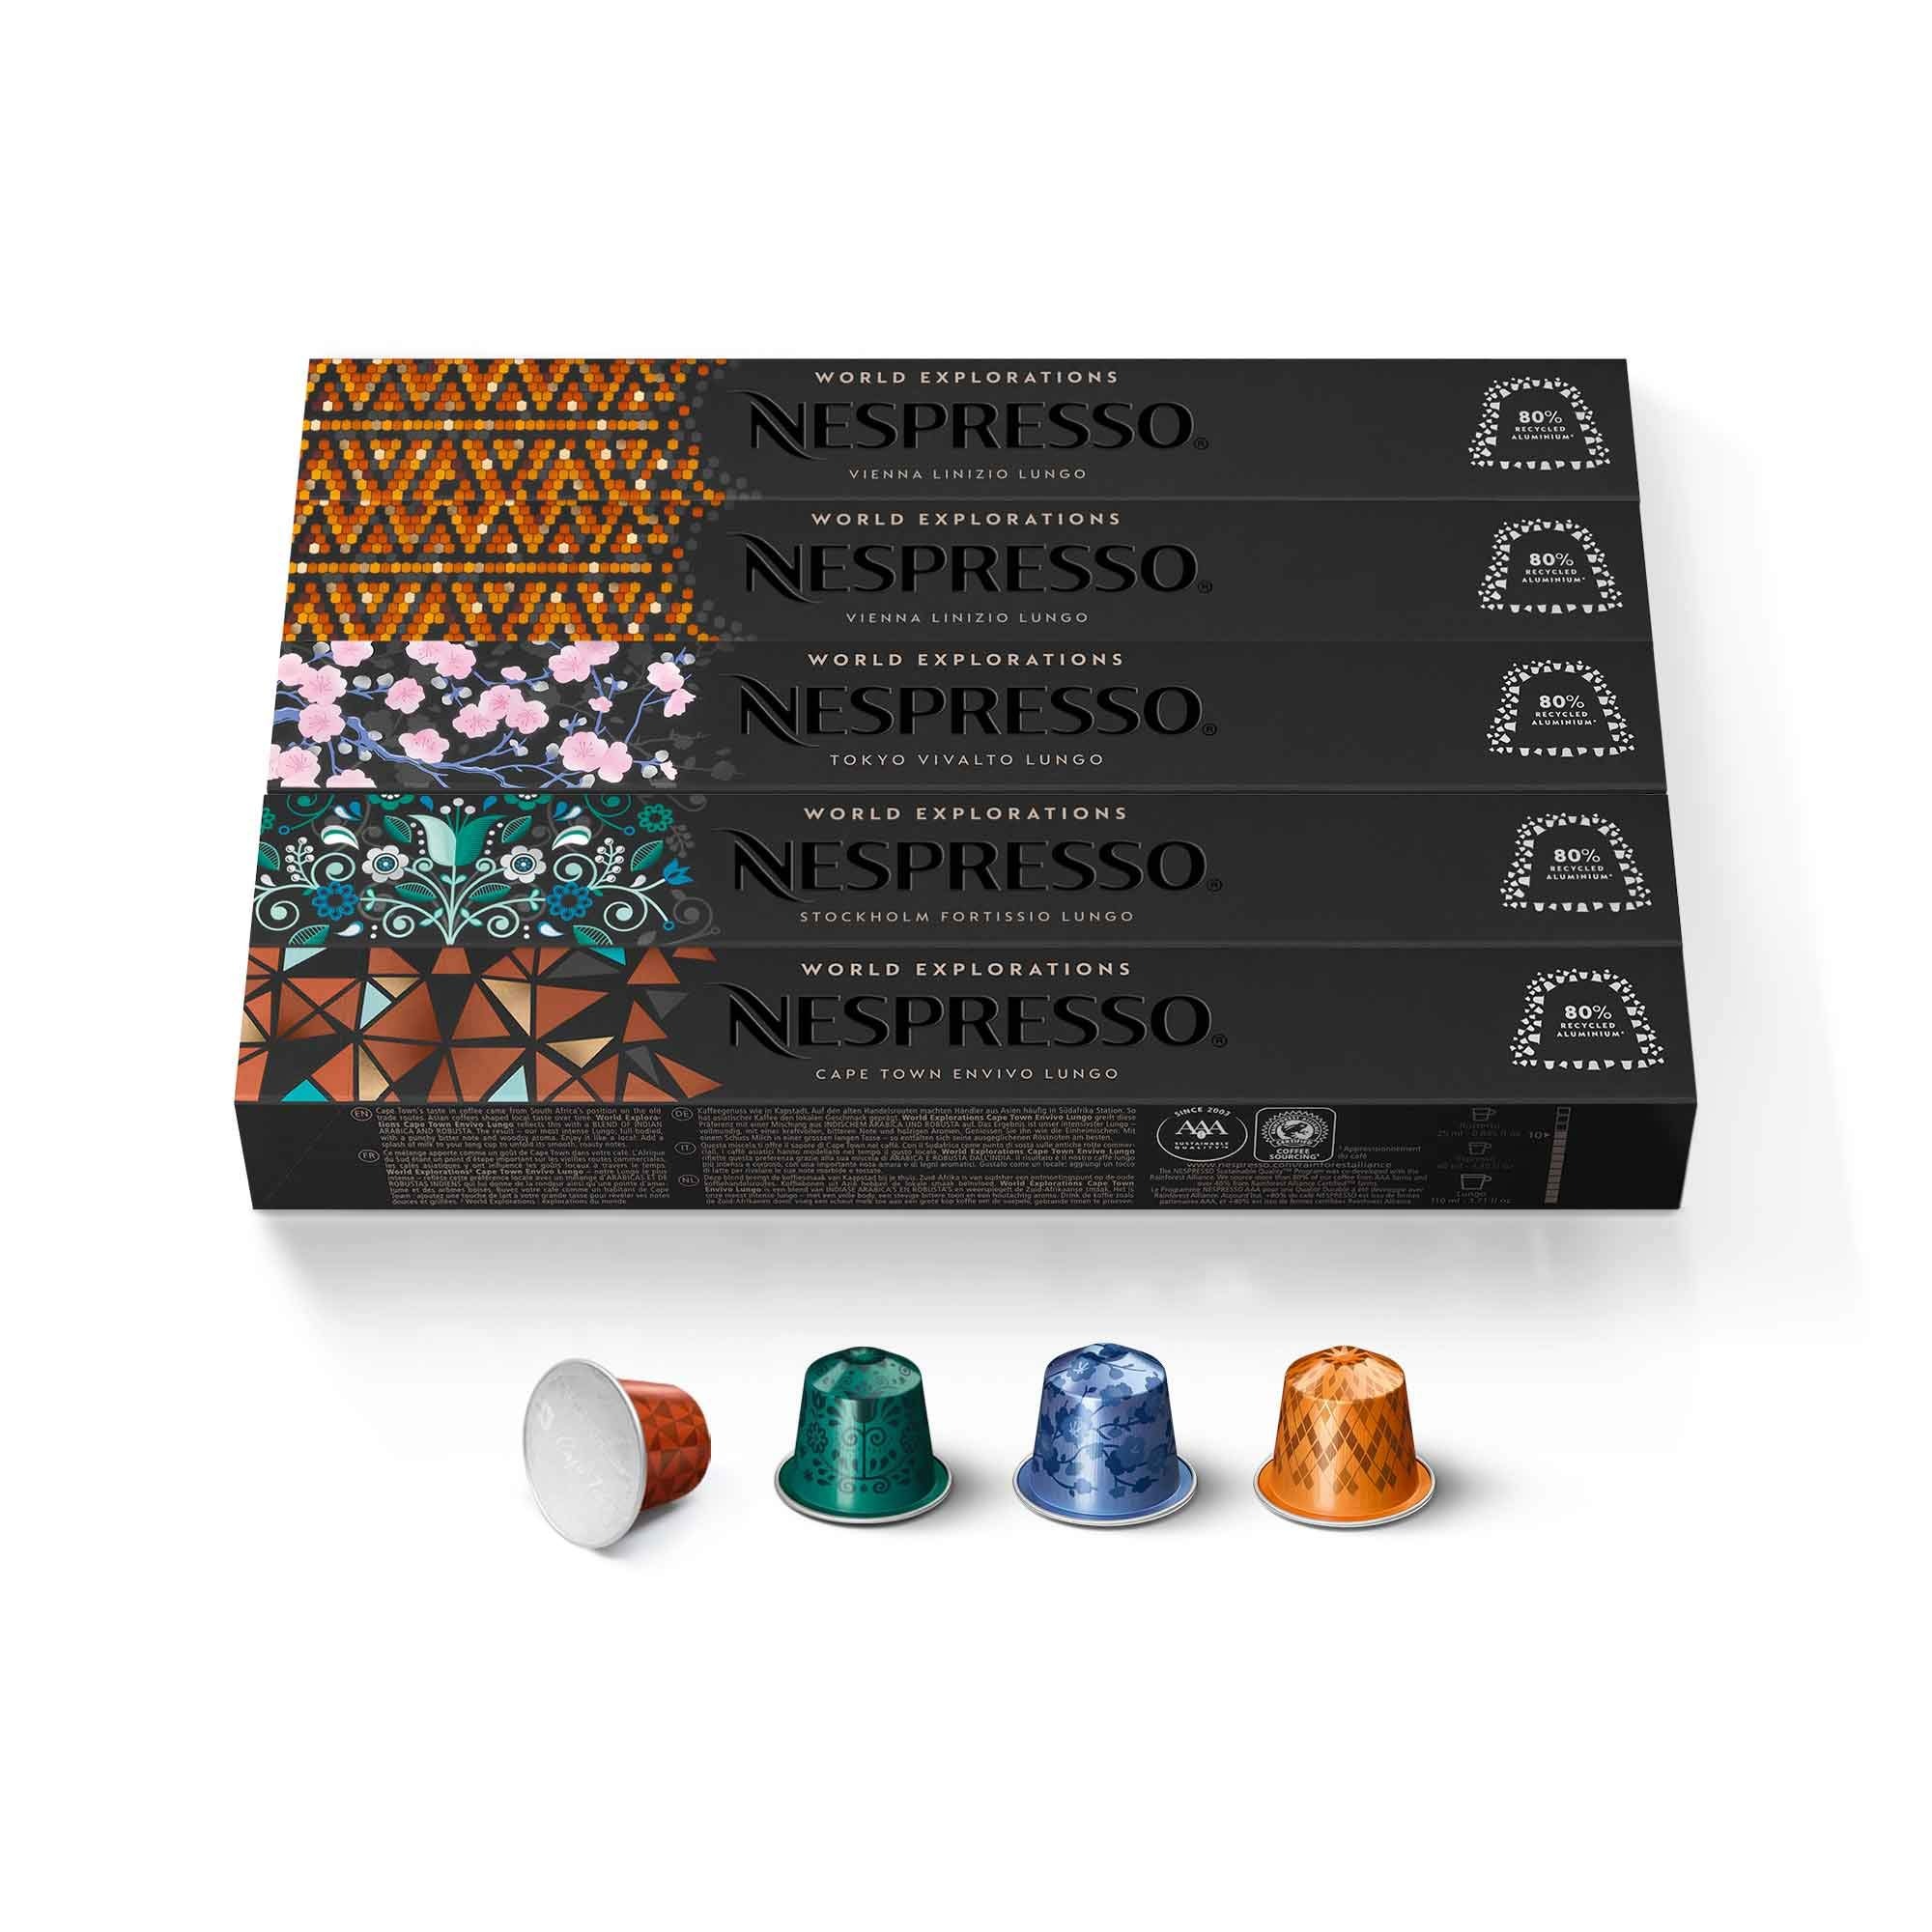
Item Name: Nespresso Capsules Original Line, Morning Lungo Blends Variety Pack, Mild to Medium to Dark Roast Coffee, 50-Count Coffee Pods
Bullet Point 1: Contains 50 Nespresso Capsules in 4 popular Lungo blends for the Original Line System
Bullet Point 2: Includes mild medium & dark roast coffee with intensities ranging from 4 to 9
Bullet Point 3: Lungo range capsules brew large 3.7 oz servings of espresso
Bullet Point 4: Aluminum capsules are fully recyclable through Nespresso's recycling program
Bullet Point 5: For use only with Nespresso OriginalLine machines not VertuoLine
Value: 50.0
Unit: Count

Price: 65.99